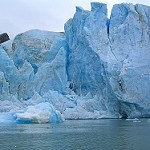
Label: glacier